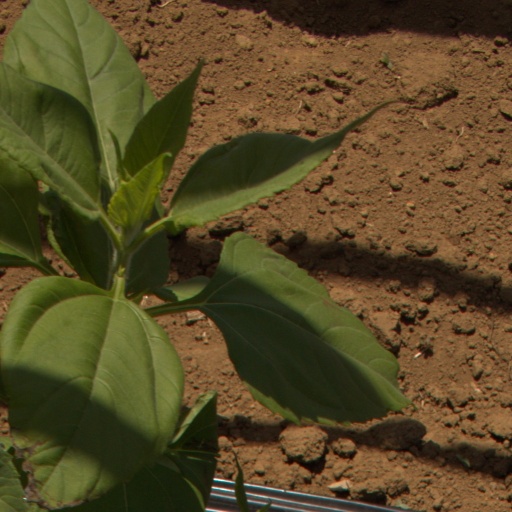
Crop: Jerusalem artichoke